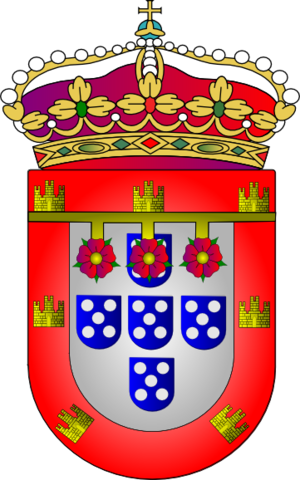
Armorial des Aviz
Cette page donne les armoiries des royaumes et des fiefs de la péninsule Ibérique.